Stephen Keel

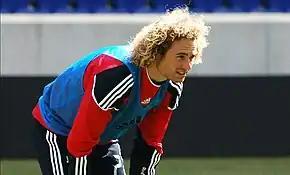
Keel in 2011

Stephen Keel (born April 11, 1983) is an American former professional soccer player who played as a defender